History of the Democratic Party (United States)

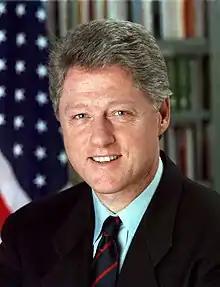
During Bill Clinton's presidency, the Democratic Party moved ideologically toward the center

Carter was a peanut farmer, a state senator and a one-term governor with minimal national experience. President Carter's major accomplishments consisted of the creation of a national energy policy and two new cabinet departments, the United States Department of Energy and the United States Department of Education. Carter also successfully deregulated the trucking, airline, rail, finance, communications and oil industries (thus reversing the New Deal approach to regulation of the economy), bolstered the social security system and appointed record numbers of women and minorities to significant posts. He also enacted strong legislation on environmental protection through the expansion of the National Park Service in Alaska, creating 103 million acres (417,000 km) of park land.